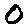
Label: 0